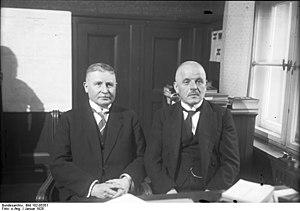
Otto Geßler est un homme politique allemand, né le 6 février 1875 à Ludwigsbourg et mort le 24 mars 1955 à Lindenberg im Allgäu.